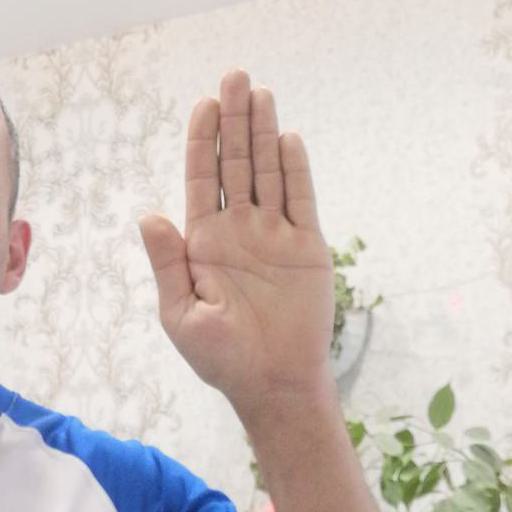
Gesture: stop